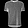
Label: T - shirt / top